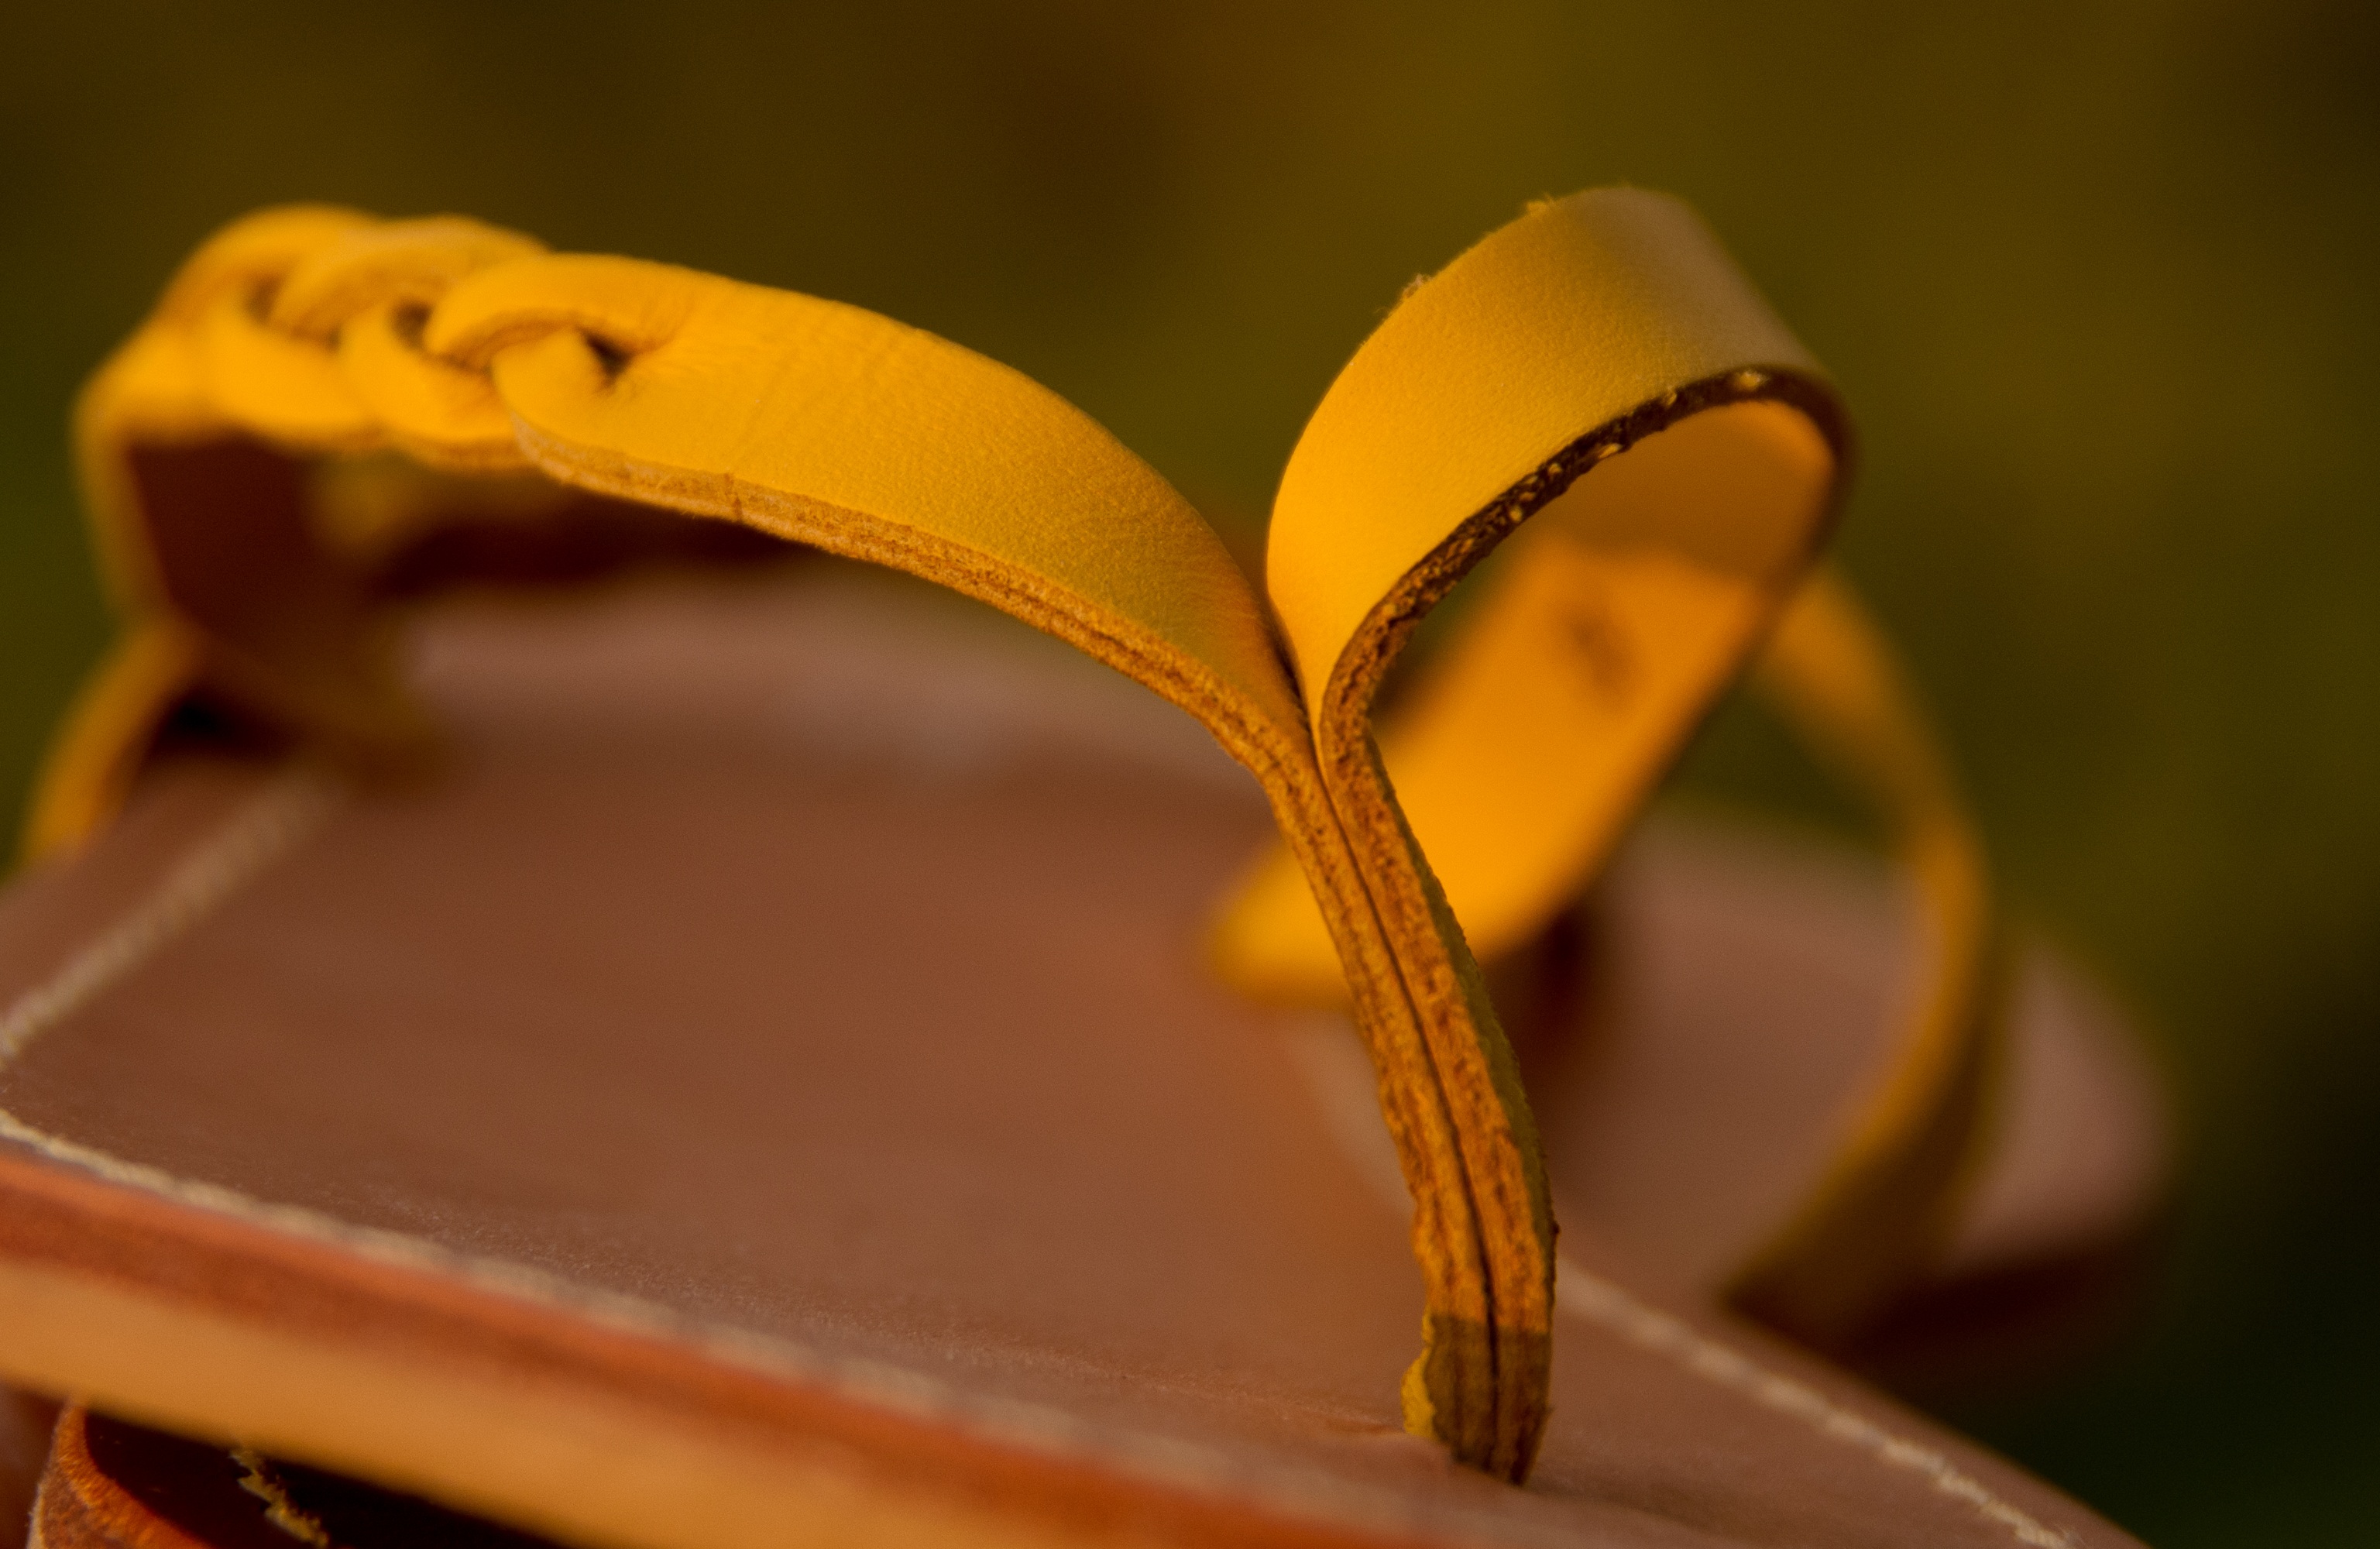
leather, photography, leaf, flower, summer, food, green, color, flip flop, fashion, yellow, close up, shoes, girls, gold, sandals, sunglasses, glasses, footwear, ladies, macro photography, straps, thongs